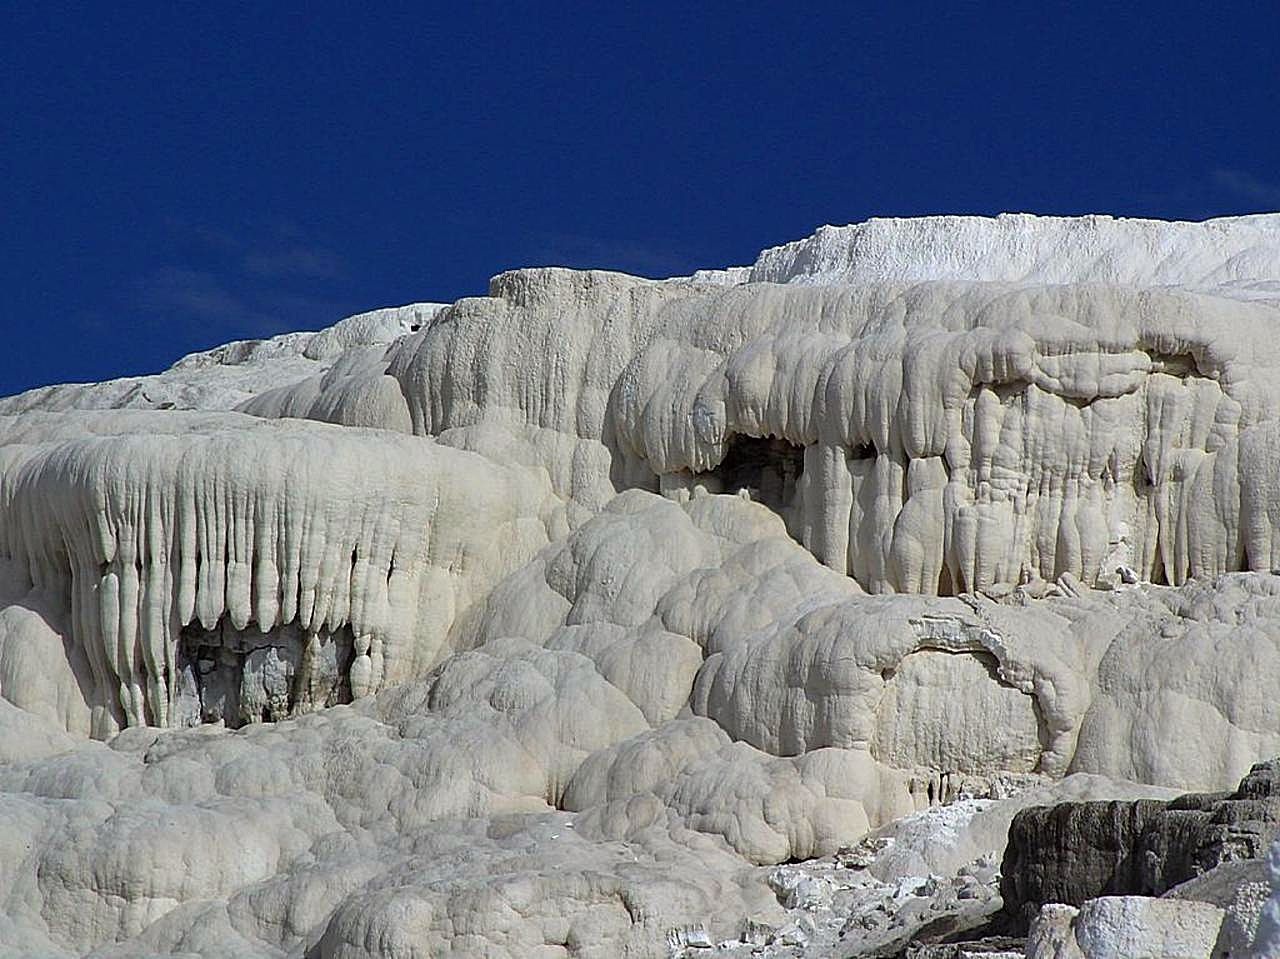
nature, rock, mountain, snow, winter, formation, cliff, ice, terrain, geology, badlands, hot, landscapes, calcium, springs, plateau, mammoth, geological phenomenon